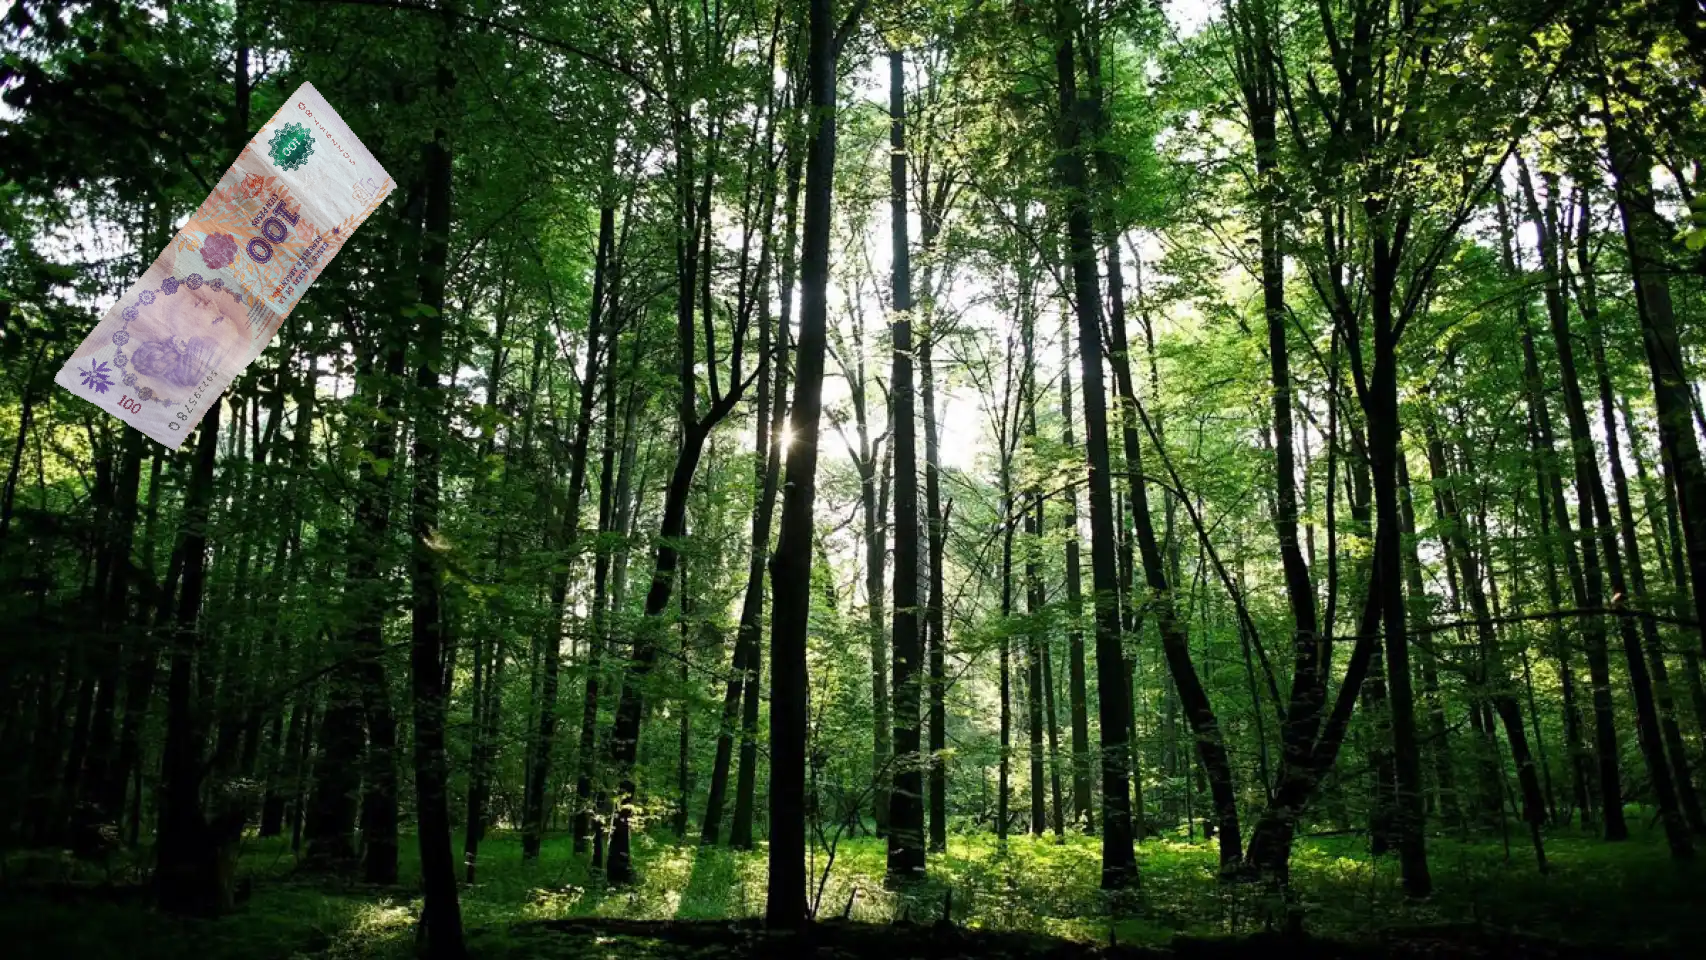
Denominación: 100